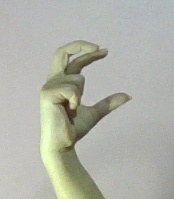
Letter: thal